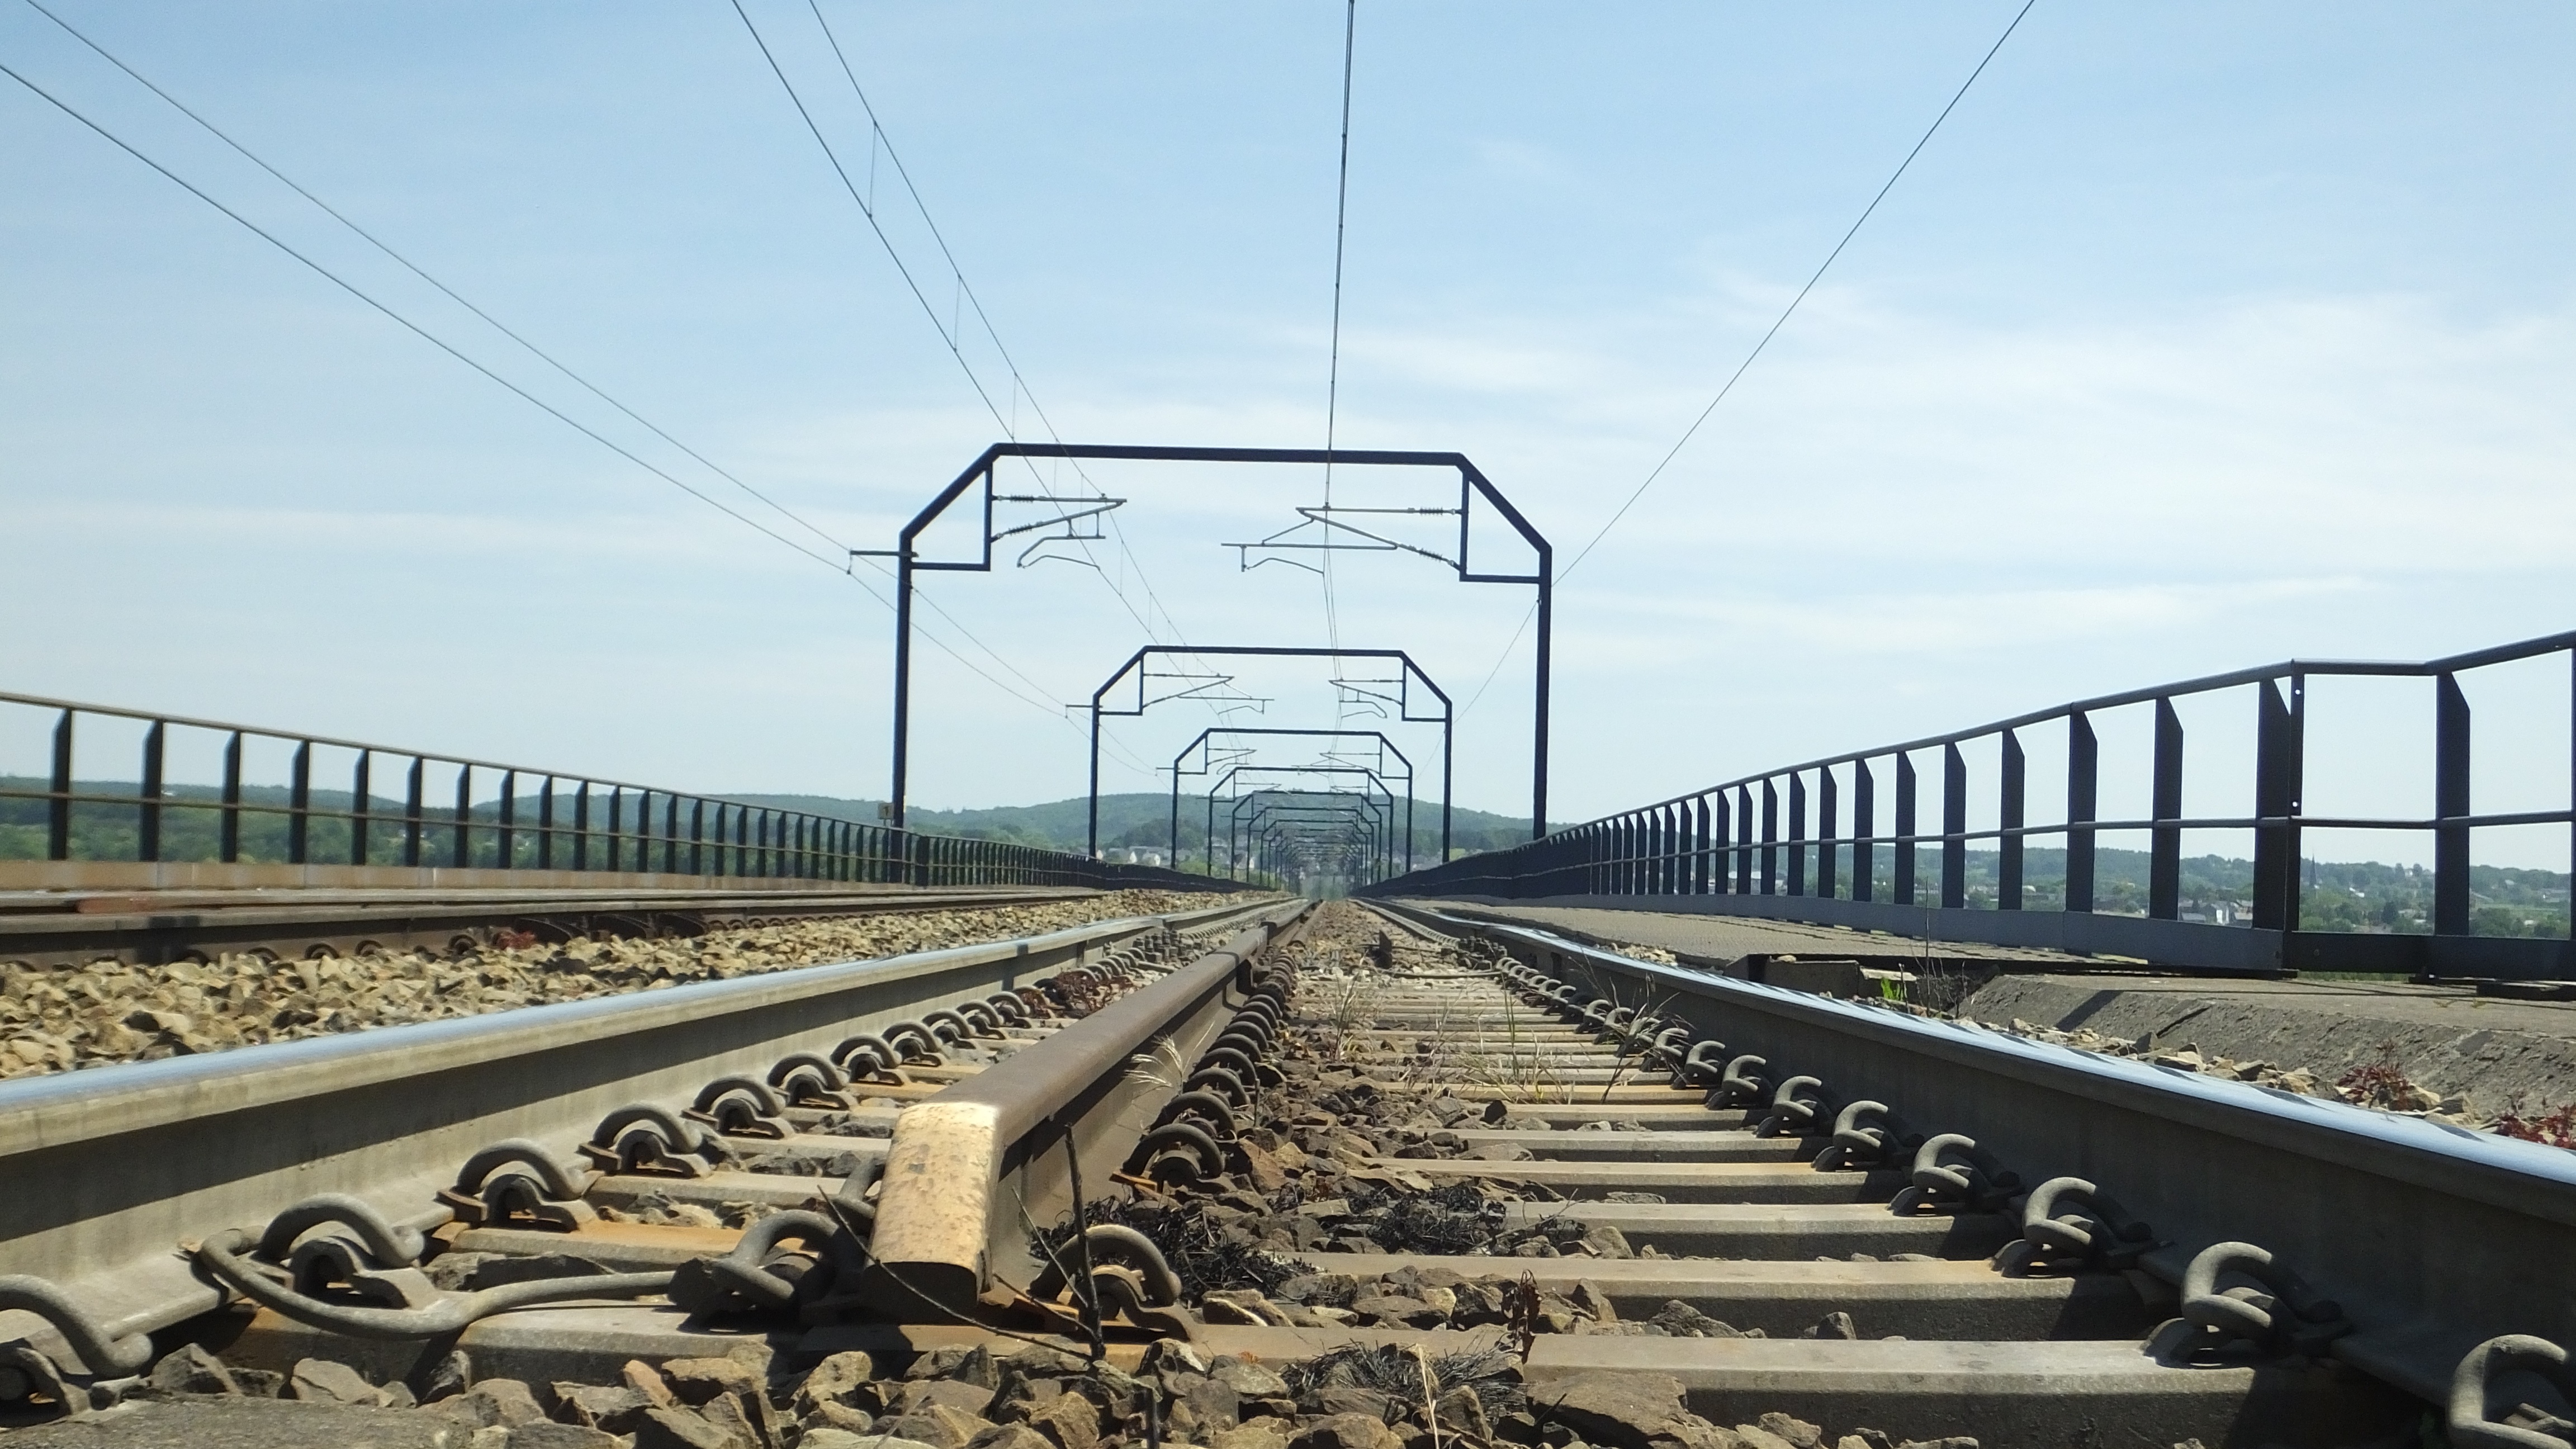
track, bridge, highway, train, overpass, transport, vehicle, seemed, moresnet, rail transport, railway bridge, railroad tracks, rolling stock, high speed rail